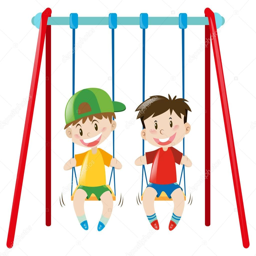
boys on the swings -- stock vector #